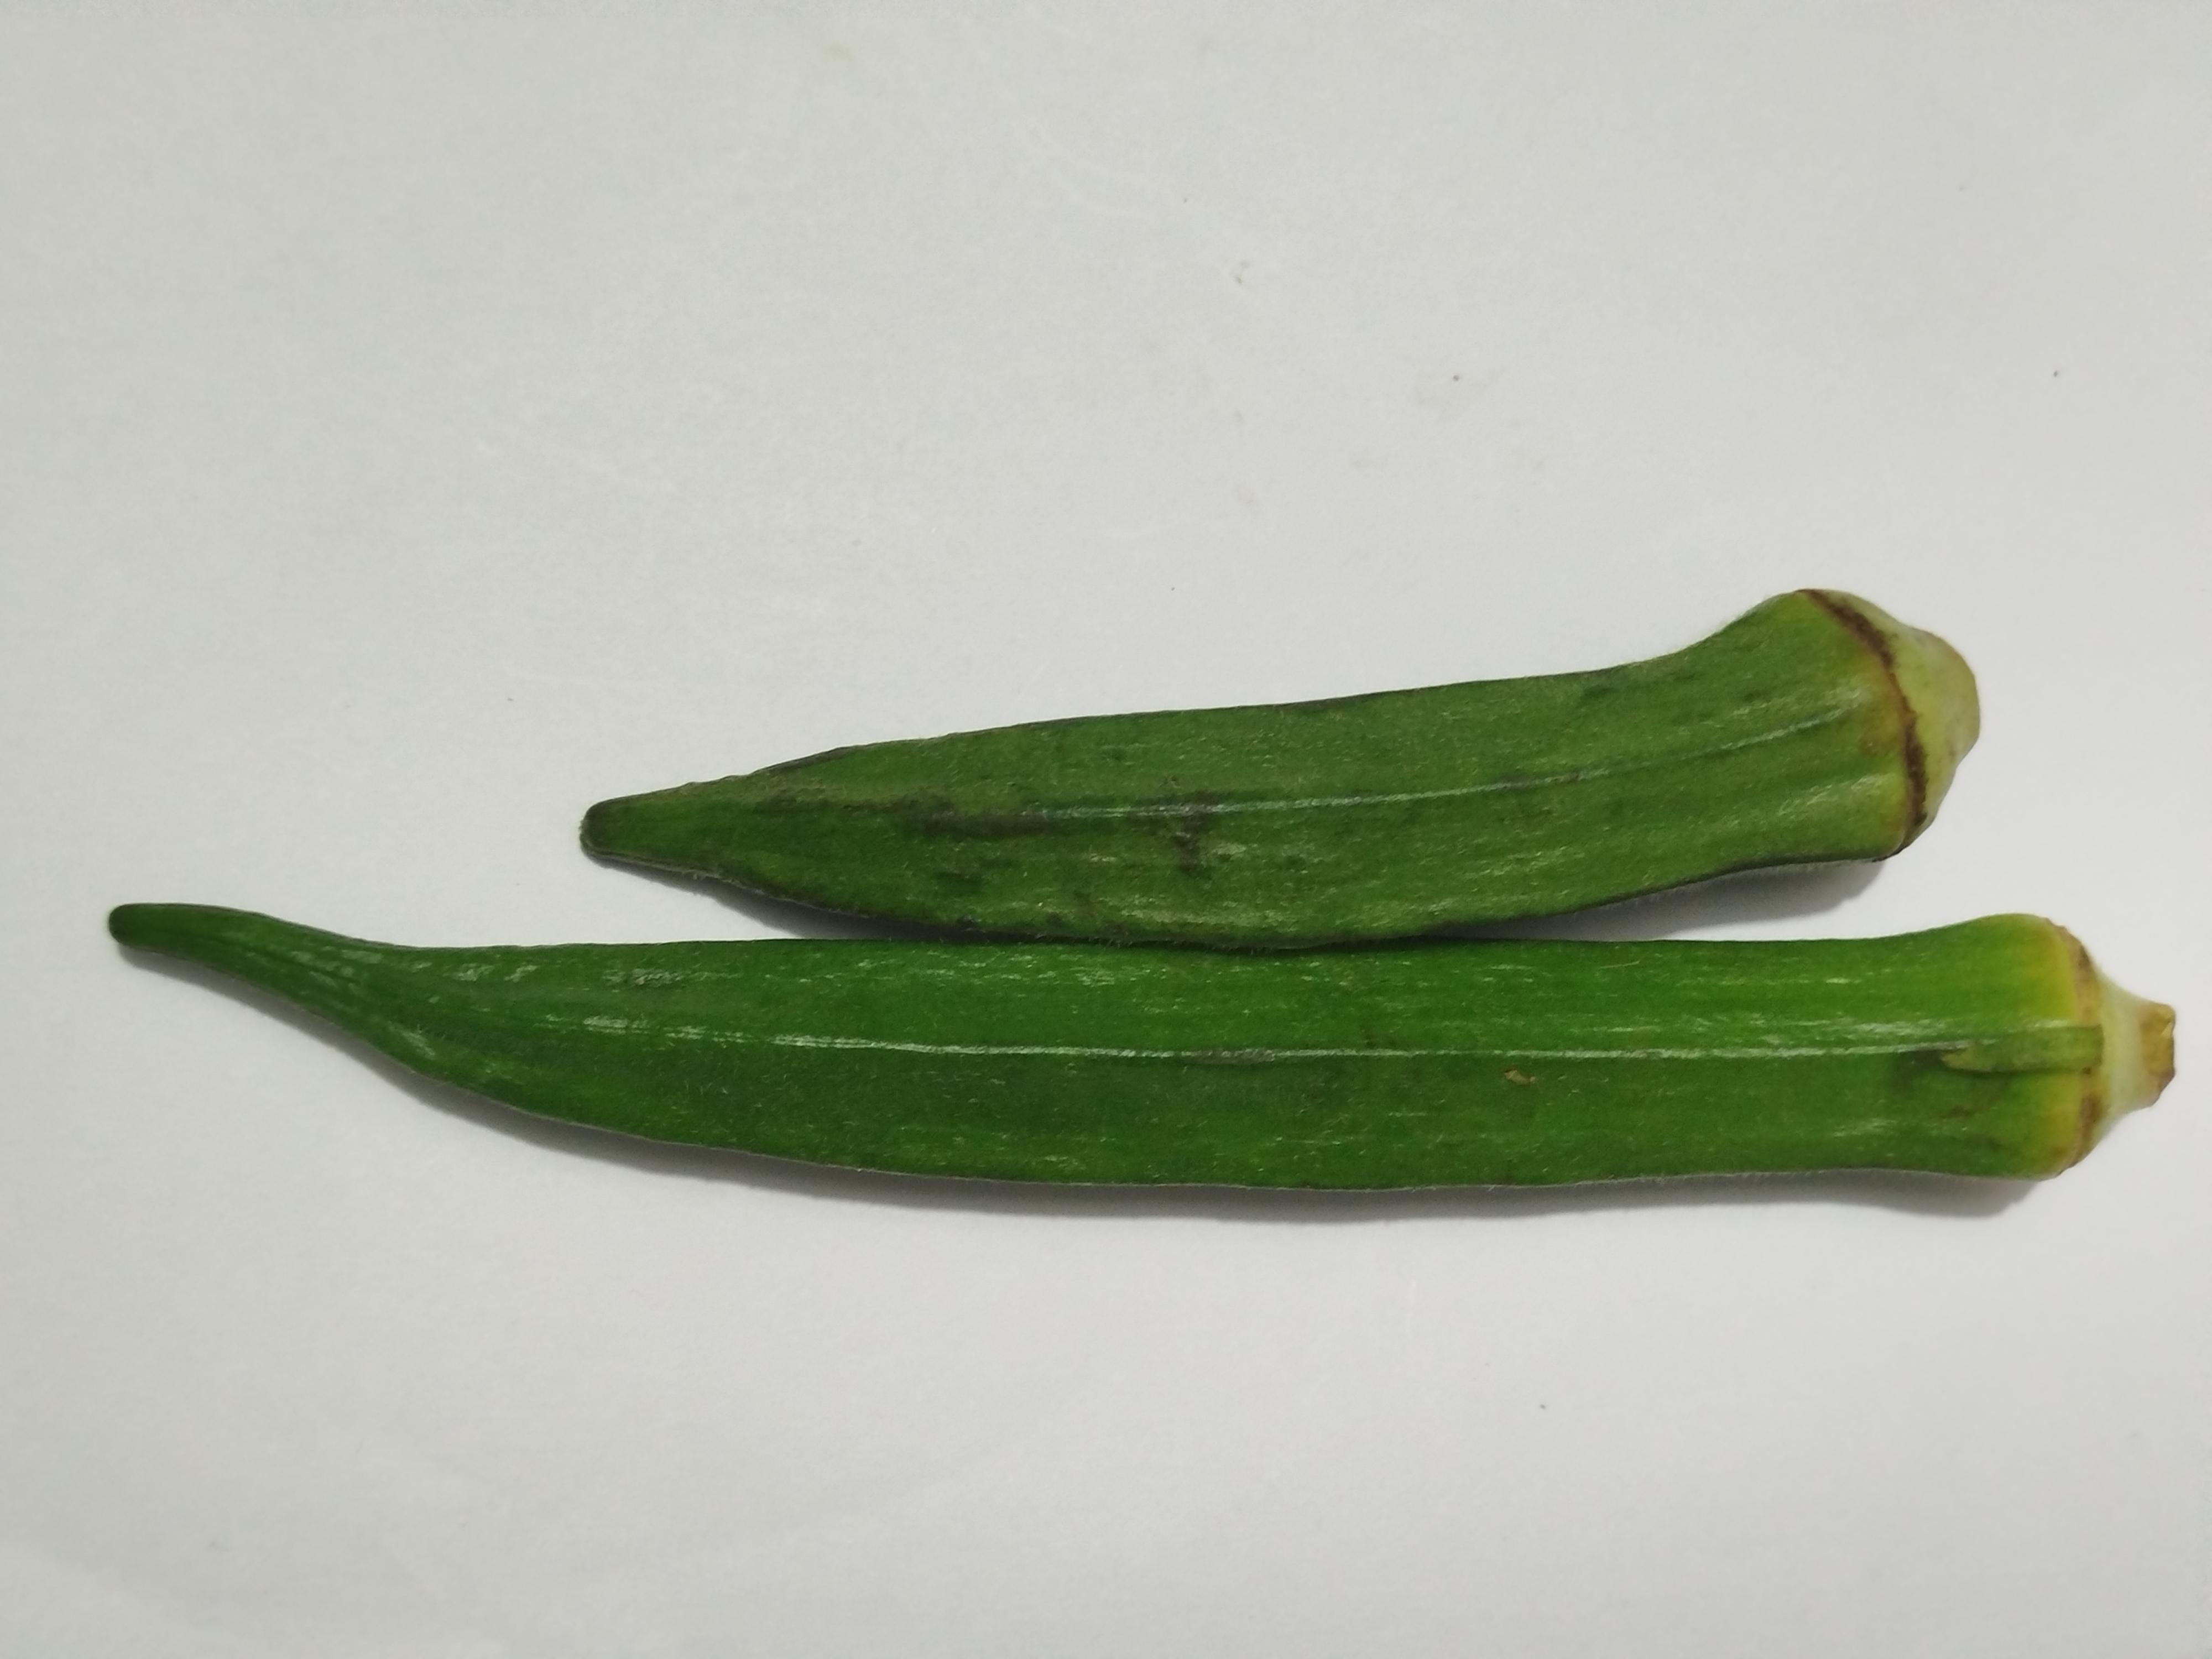
Label: Ladies finger